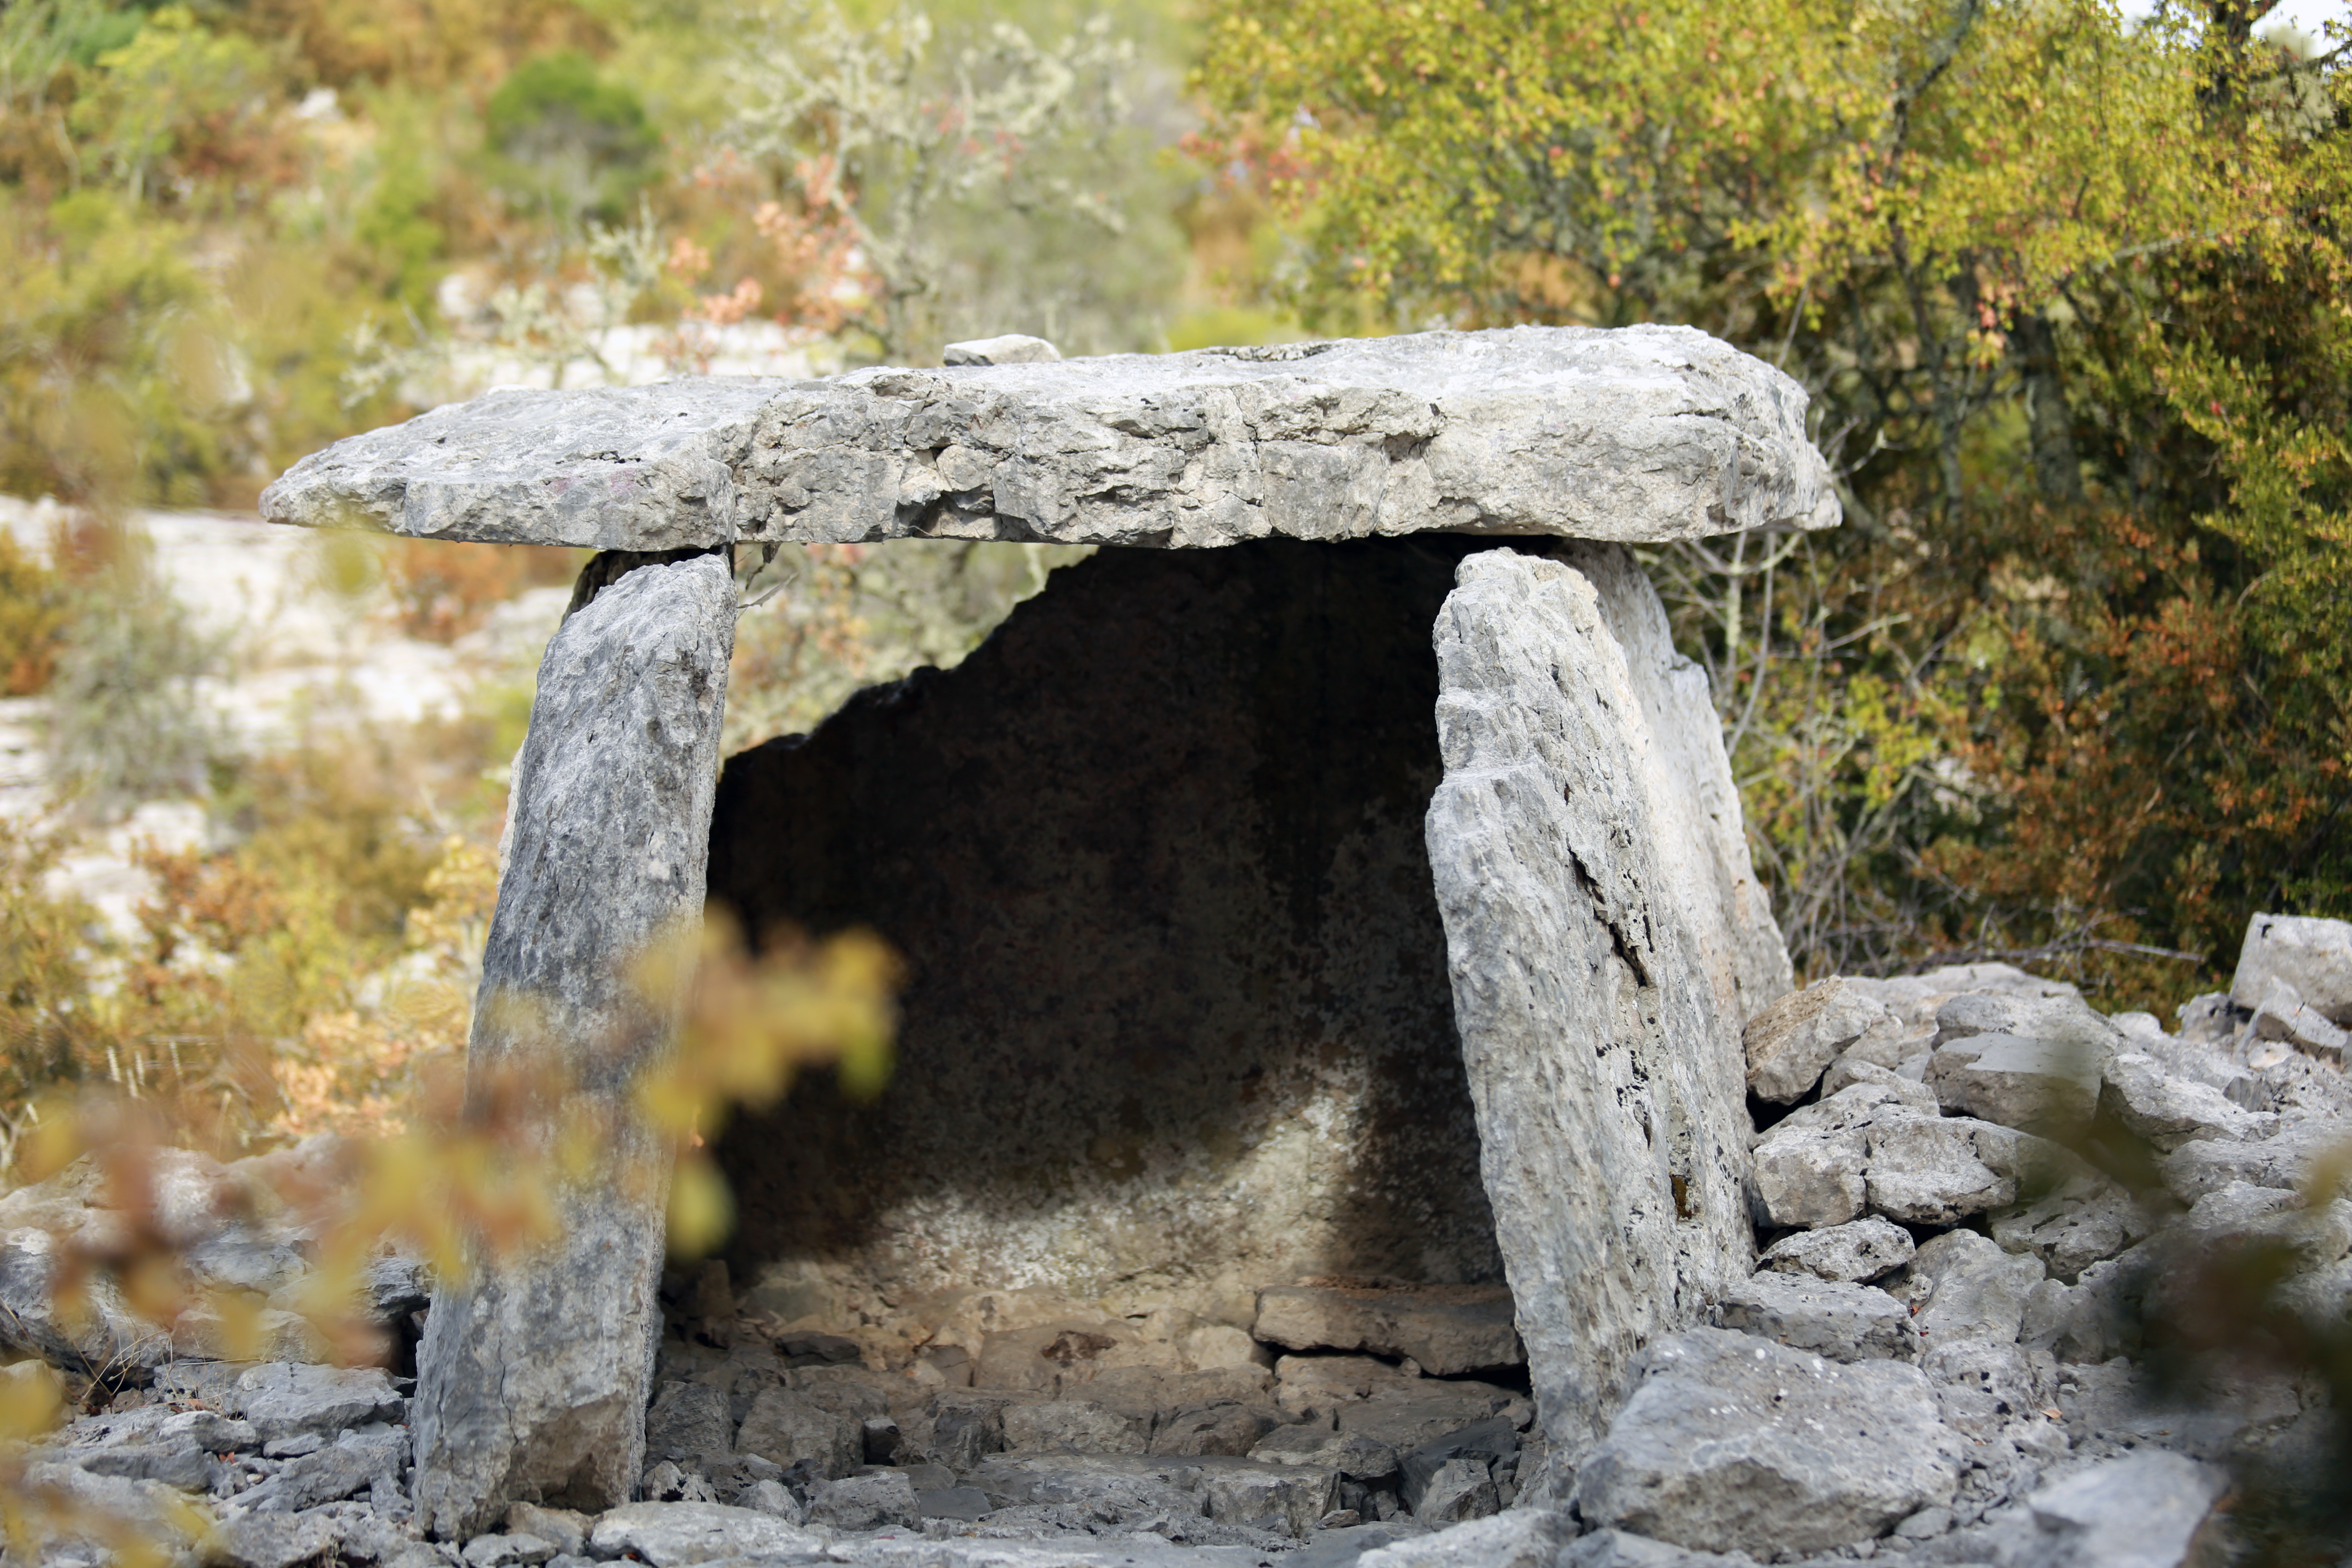
landscape, rock, winter, wood, france, europe, canon, material, sculpture, paysage, midi, geology, ruins, pierres, southfrance, sdfrankreich, zuidfrankrijk, constructions, rhnealpes, ardche, roches, exterieur, sudardche, restauration, dolmens, sitearchologique, site, curiosits, rochesplates, ancient history